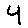
Label: 4